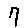
Label: 7